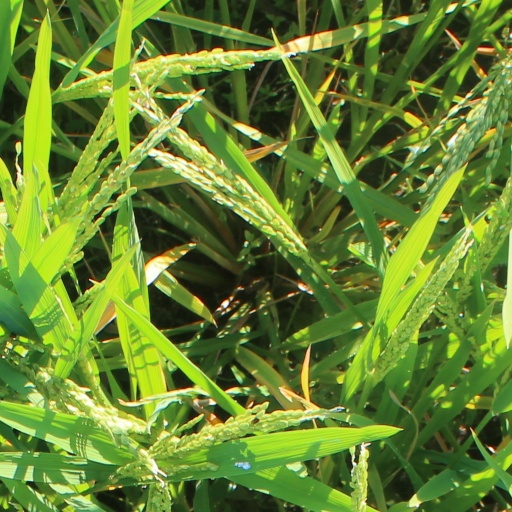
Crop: rice